Limberakis Gerakaris

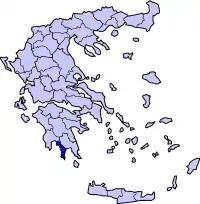
Mani (dark blue), the birthplace of Limberakis Gerakaris, within Greece.

Liverios Gerakaris (c. 1644 – 1710), more commonly known by the hypocoristic Limberakis, was a Maniot soldier, pirate, and prisoner who was installed as the first Bey of Mani by the Ottoman Empire following its victory over the Republic of Venice in 1669.